Kiltinan Church Sheela-na-gig

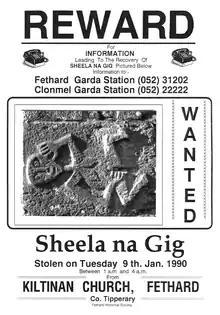
Wanted poster for the recovery of the Kiltinan Church sheela-na-gig

The theft of the Kiltinan sheela-na-gig, in the early morning hours of 9 January 1990, was discovered by Joe Clarke. Fethard Historical Society in co-operation with photographer Joe Kenny created a Wanted poster, which has unfortunately not led to the recovery of the stone carving as of March 2022. At the time of the theft, the press estimated its worth at £3 million. One of the (since cleared) persons of interest was Jim O'Connor who was a member of Fethard Historical Society and who had grown up in the area of Kiltinan Church. He made a replica of the stolen sheela-na-gig from photographs to replace the stolen one at the church. However, this was never concluded, so the replica is now kept on private land on the Beara Peninsula.